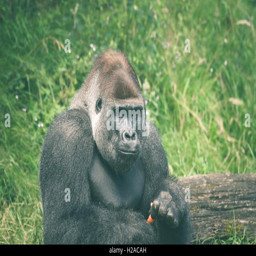
cute gorilla eating a carrot in green grass